Ron languages

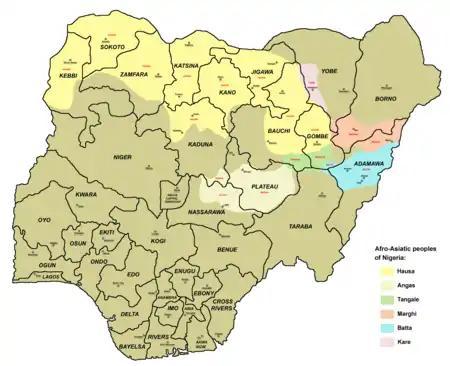
Main Chadic-speaking peoples in Nigeria

The Ron, Ronic or Ron–Fyer languages, group A.4 of the West Chadic branch of the Afro-Asiatic language family, are spoken in Plateau State, north-central Nigeria.